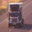
Label: truck